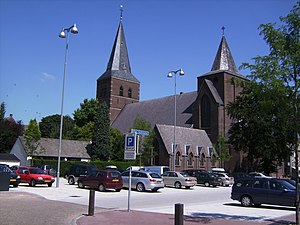
Peel en Maas / Galleri
Peel en Maas er en kommune og en by, beliggende i den sydlige provins Limburg i Nederlandene. Kommunens areal er på 161,35 km², og indbyggertallet er på 43.363 pr. 1. april 2016.